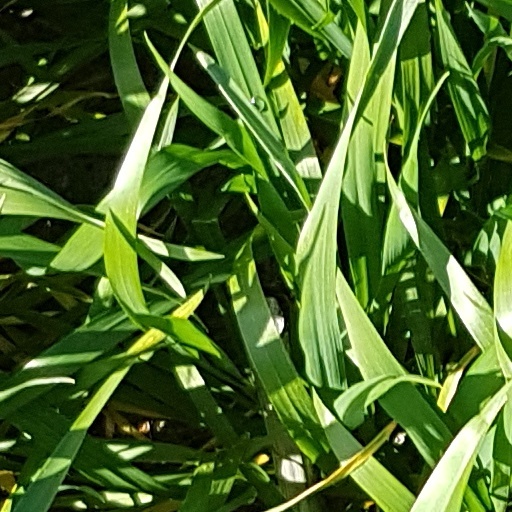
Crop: wheat